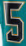
Number: 5